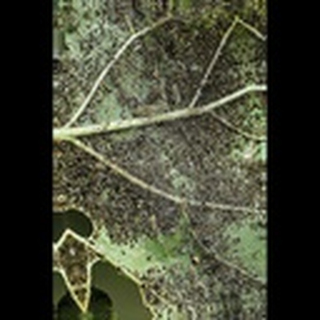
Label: cotton_aphids